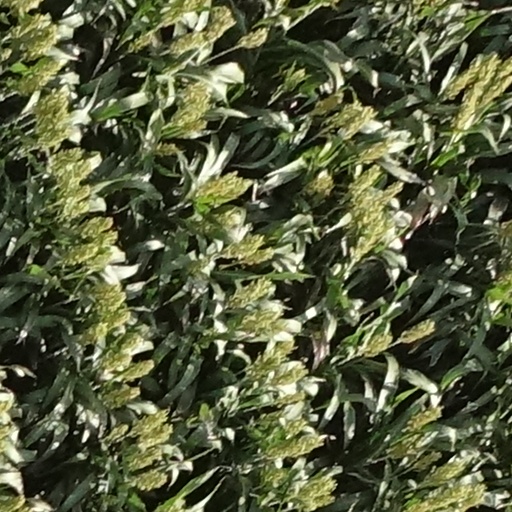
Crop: sorghum